Welbeck Abbey

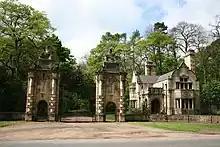
The Lion Gateway

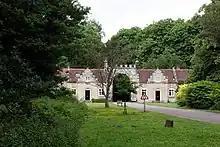
Trumans lodge on the Welbeck Estate

The estate was mentioned in the Domesday Book of 1086, where it is recorded as belonging to Hugh fitzBaldric. Thomas de Cuckney founded the religious house in 1140. It was an abbey of Premonstratensian canons, dedicated to James the Great. The abbey was enriched by gifts from the Goushills, D’Eyncourts, Bassets, and other families from Nottinghamshire and it received a considerable grant from King Edward I.